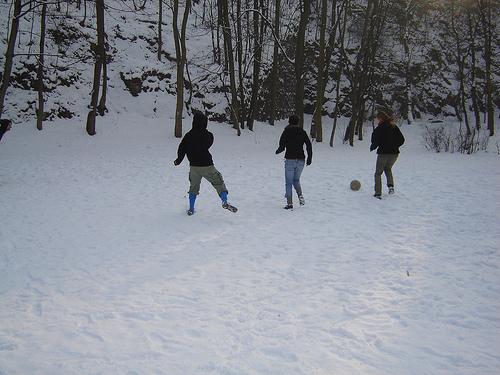
Weather: snow or frosty